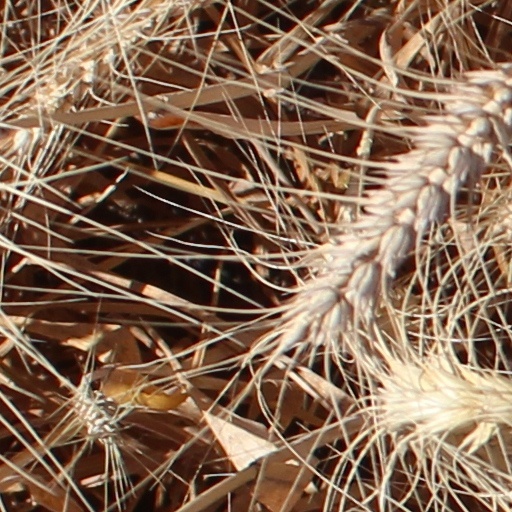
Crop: wheat